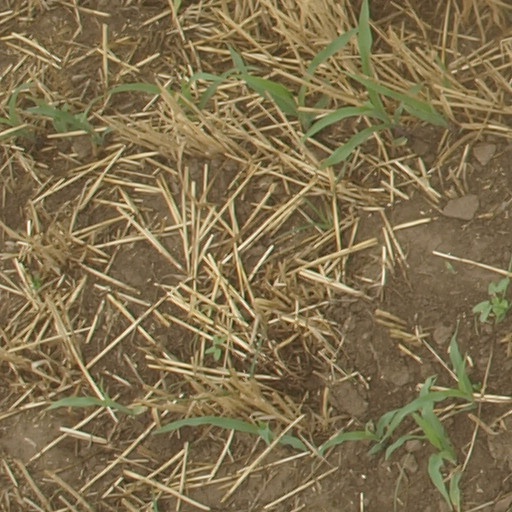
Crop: maize; corn